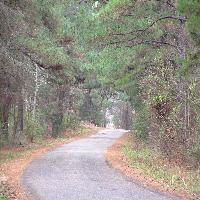
Weather: cloudy or overcast